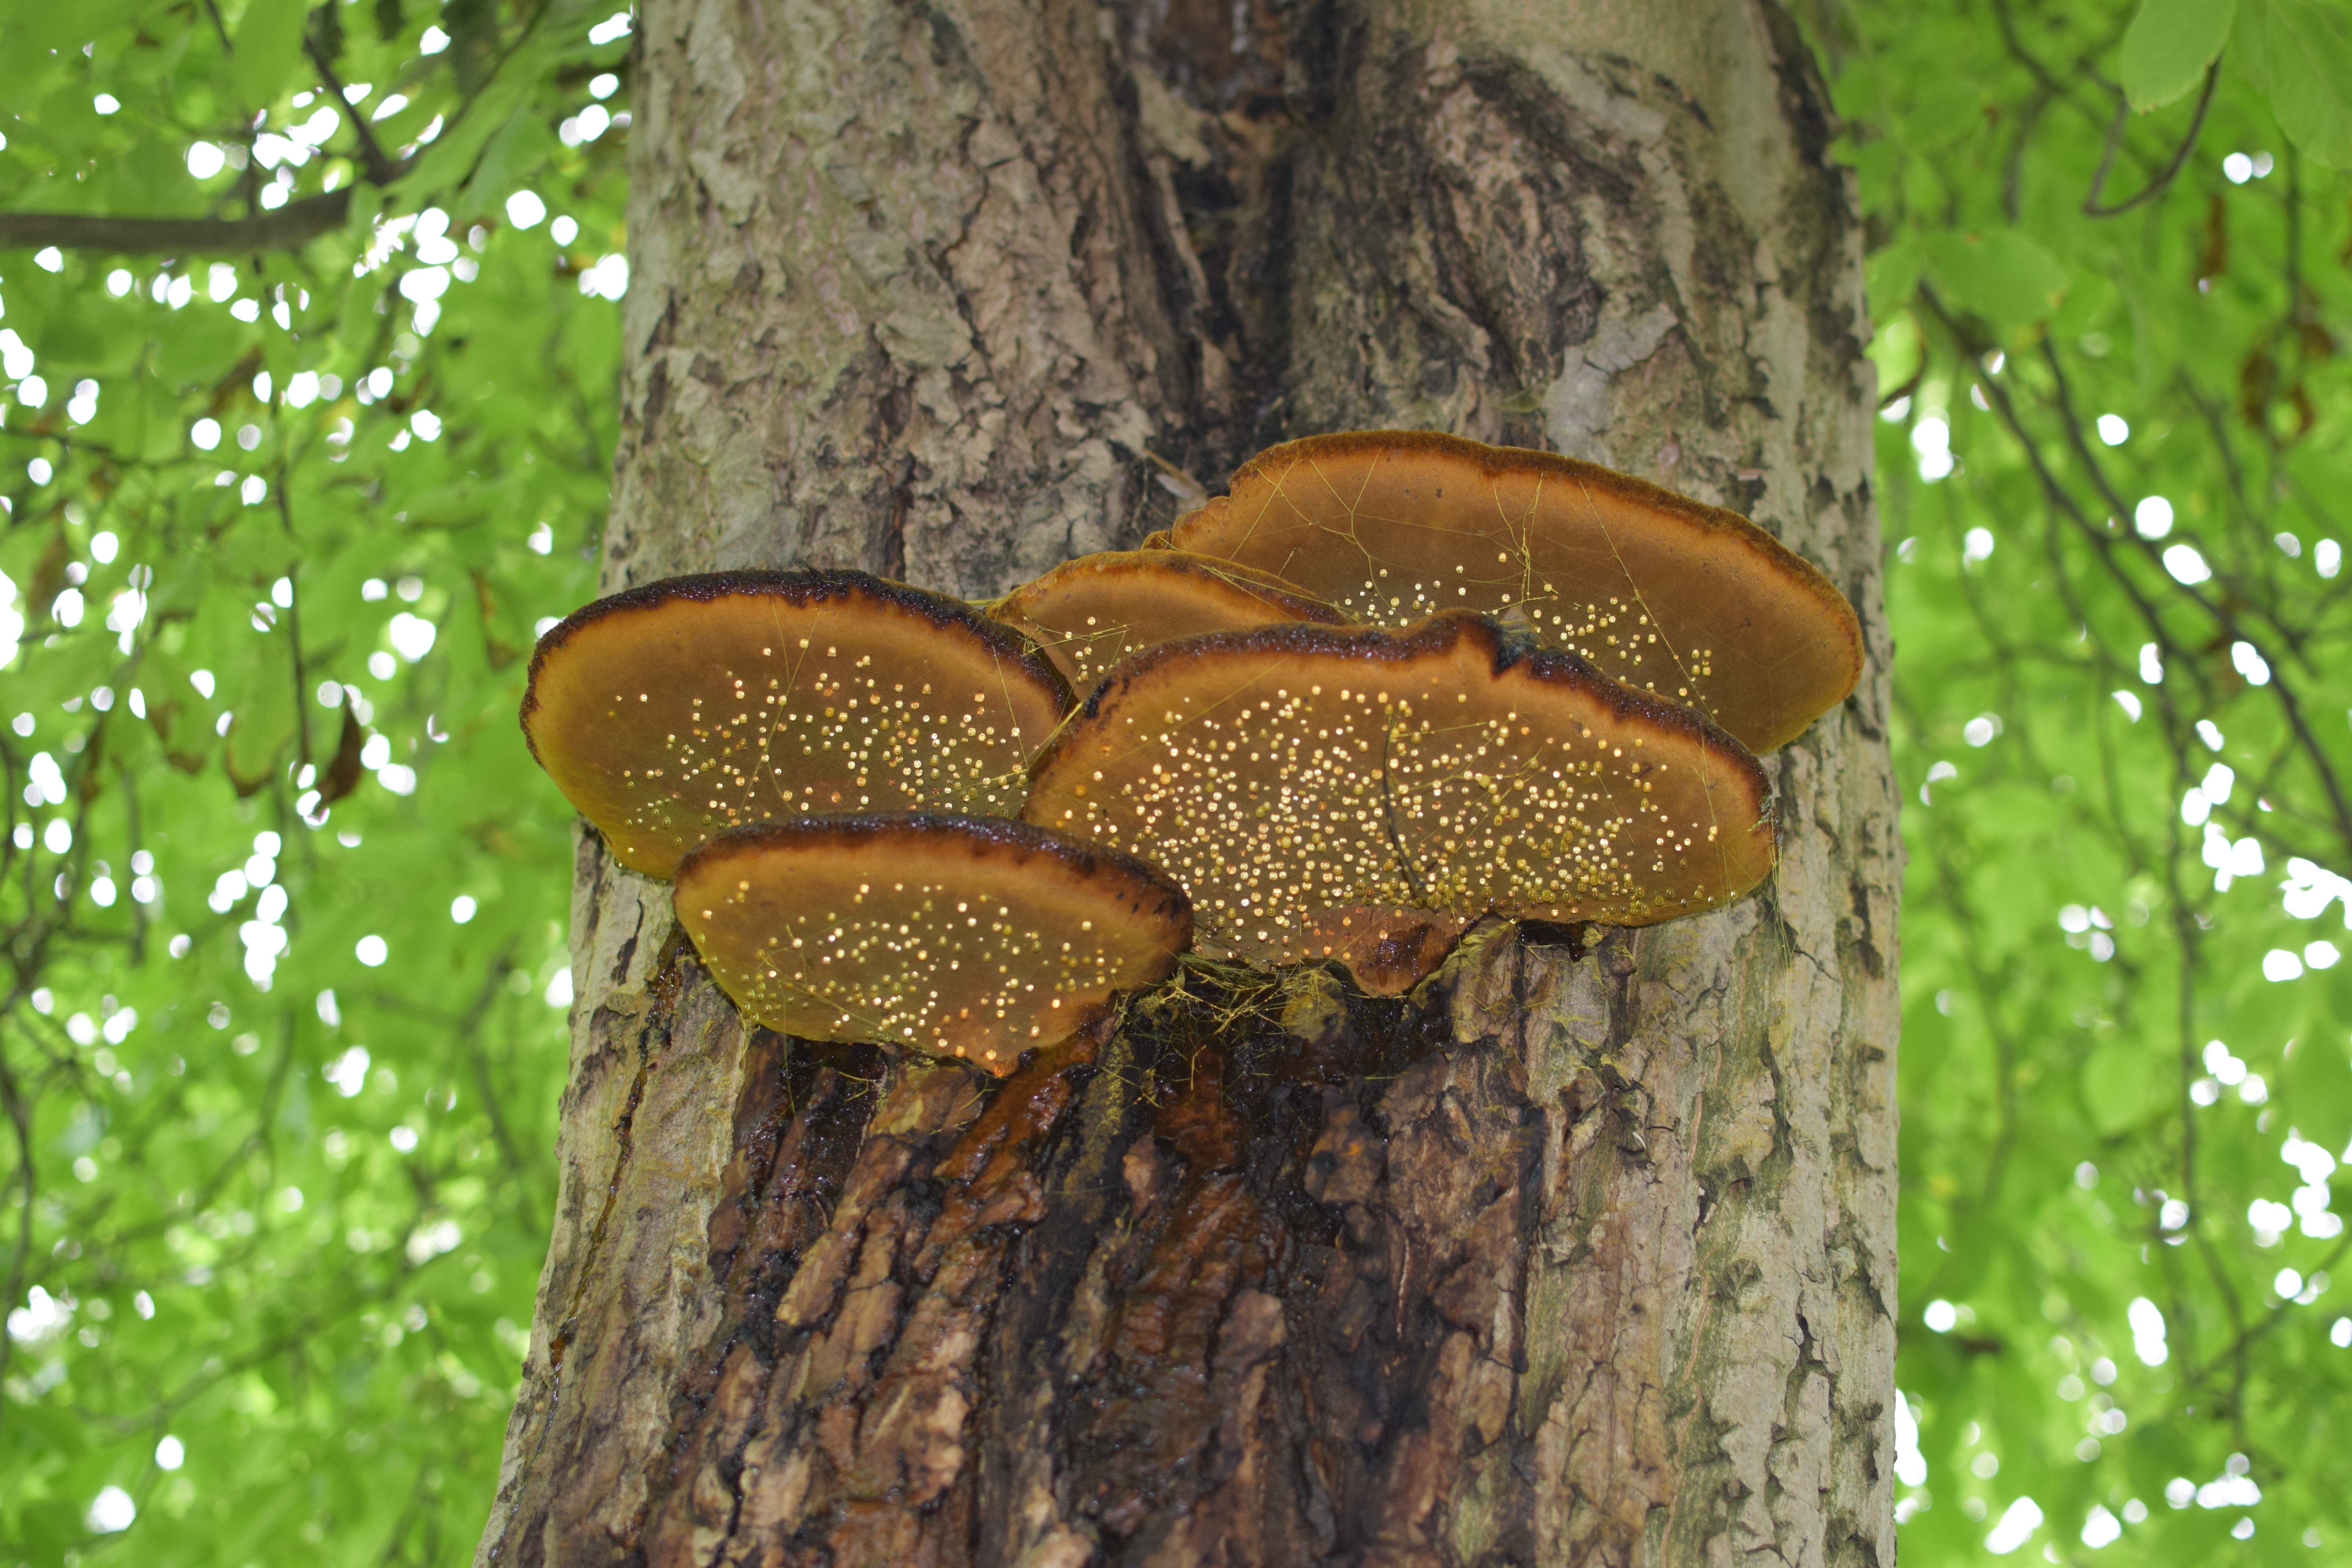
tree, nature, forest, leaf, trunk, wildlife, green, insect, autumn, botany, mushroom, close, flora, fauna, drip, close up, leaves, fungus, rainforest, woodland, habitat, bolete, tree fungus, macro photography, forest plant, baumschwamm, woody plant, medicinal mushroom, agaricomycetes, penny bun